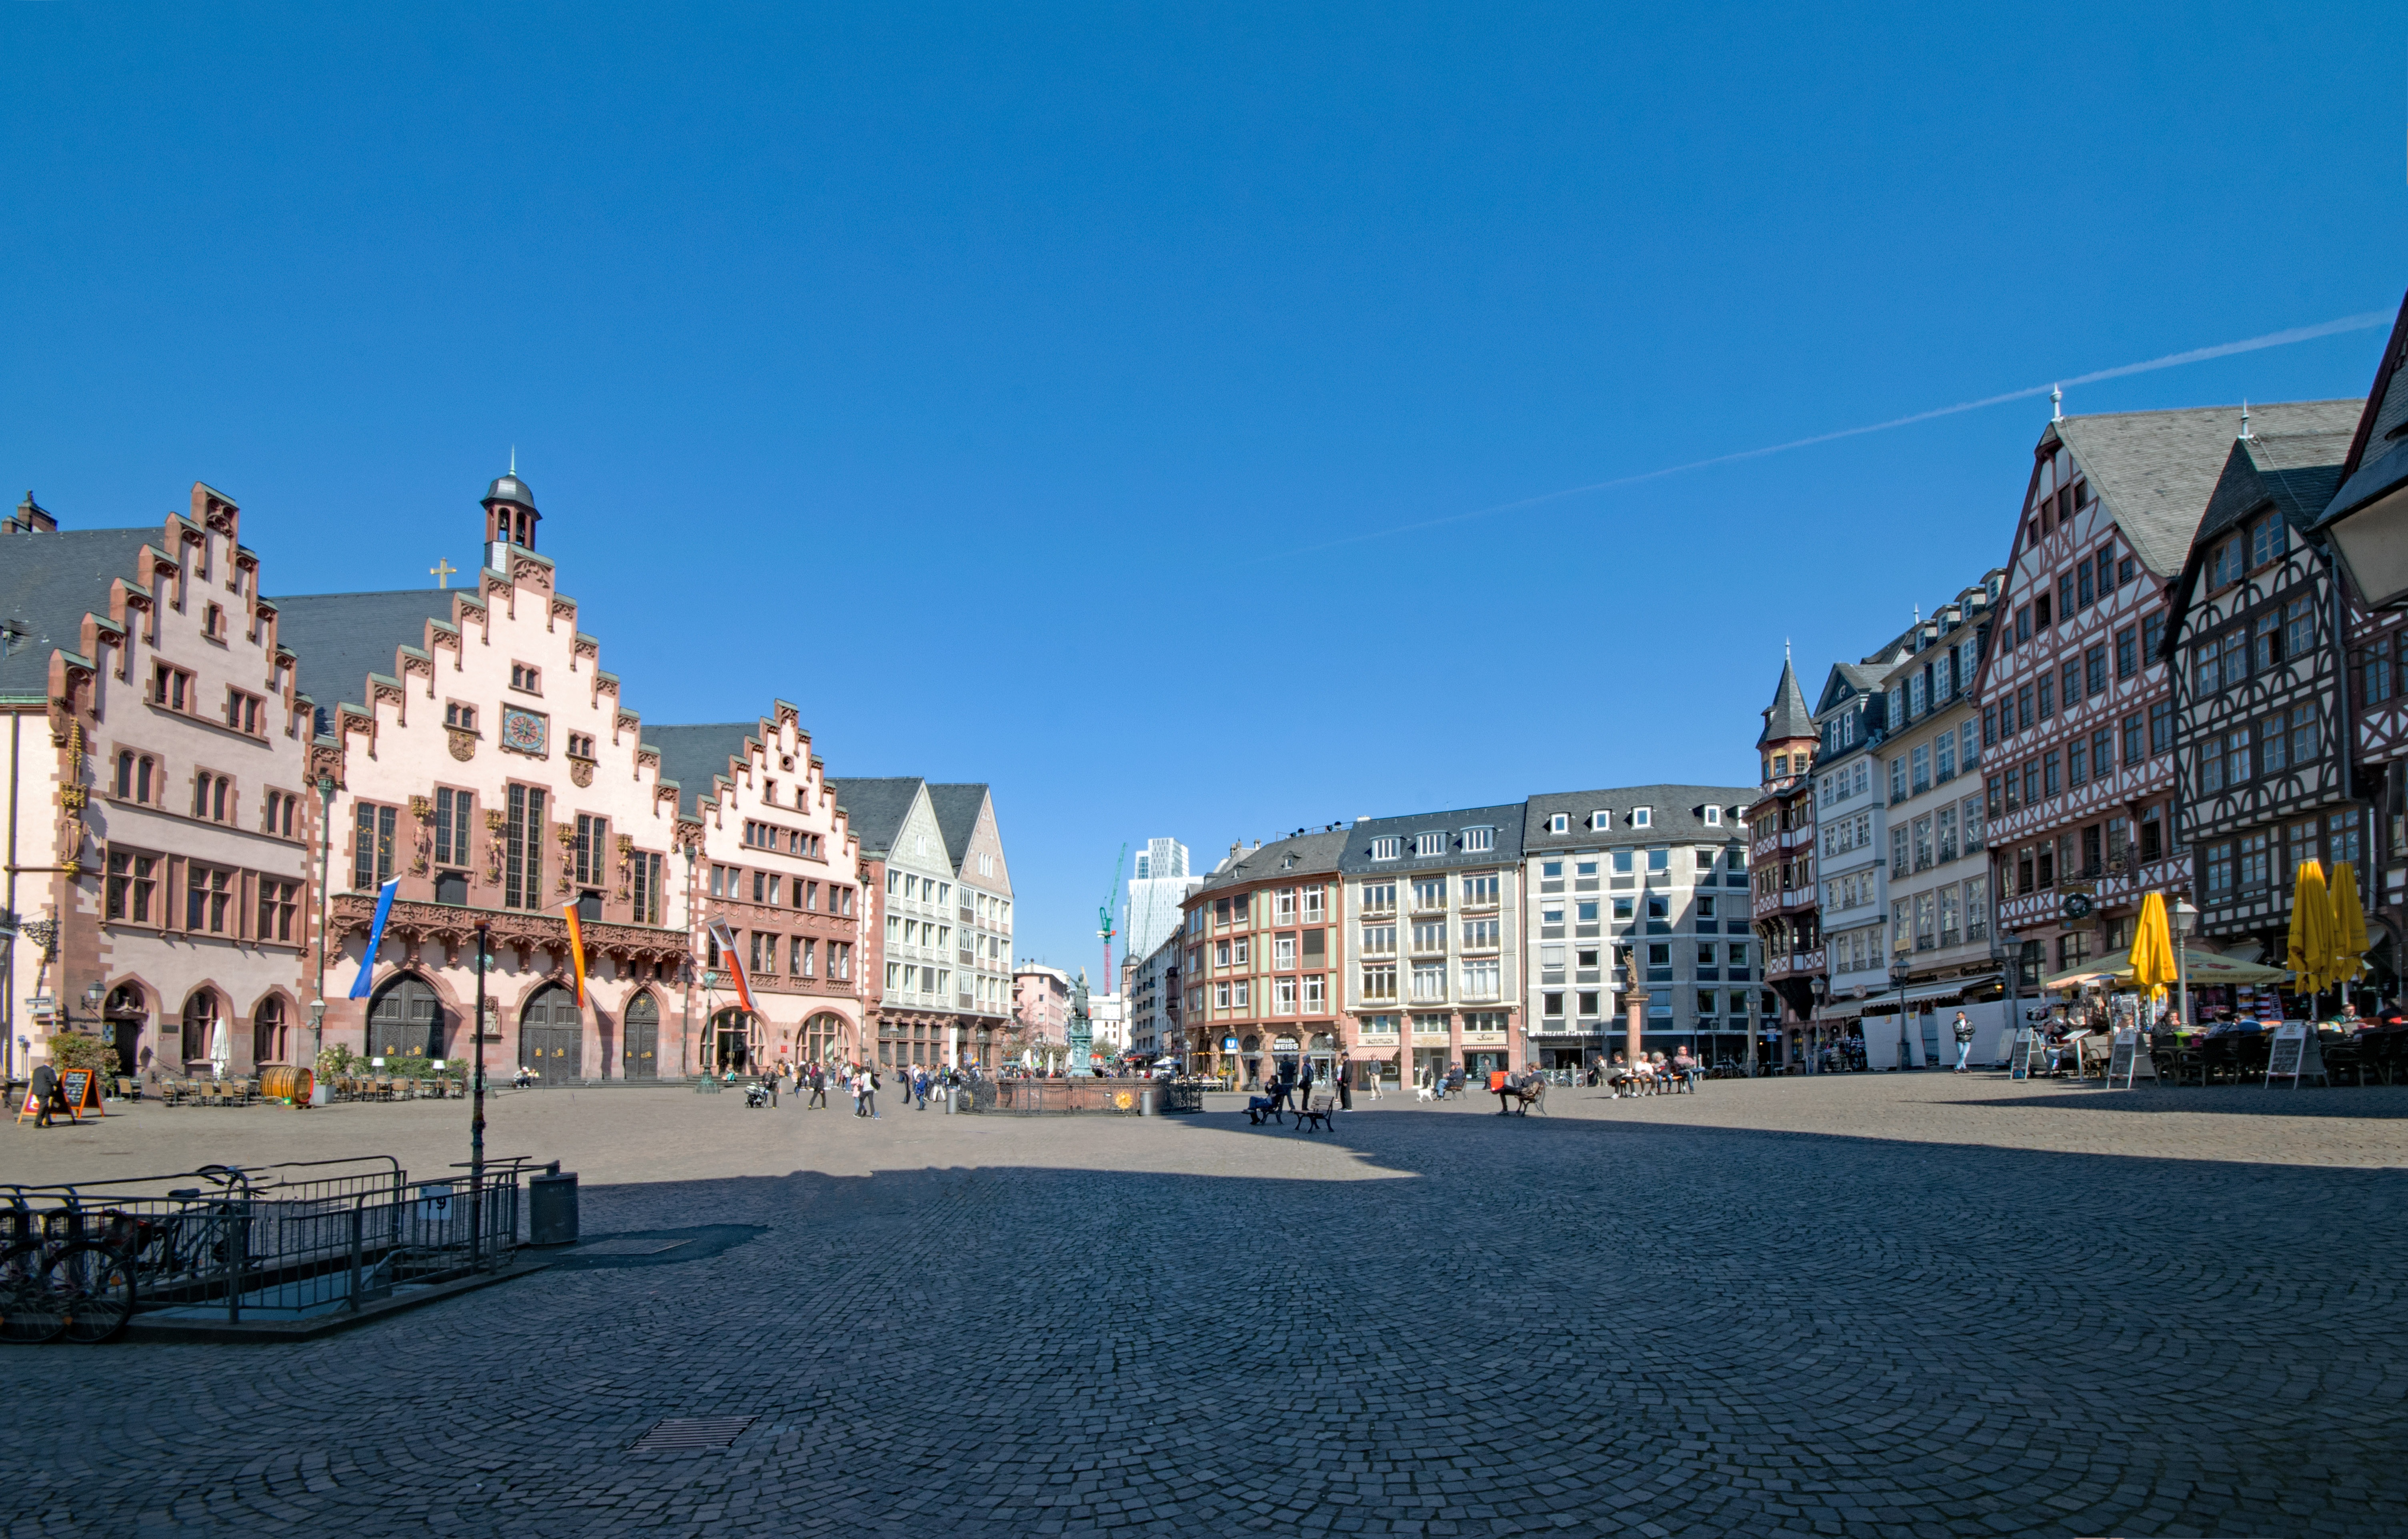
architecture, town, city, walkway, cityscape, panorama, downtown, vacation, landmark, waterway, places of interest, old town, infrastructure, germany, history, town square, romans, hesse, frankfurt, neighbourhood, fachwerkhaus, truss, residential area, human settlement, r merberg